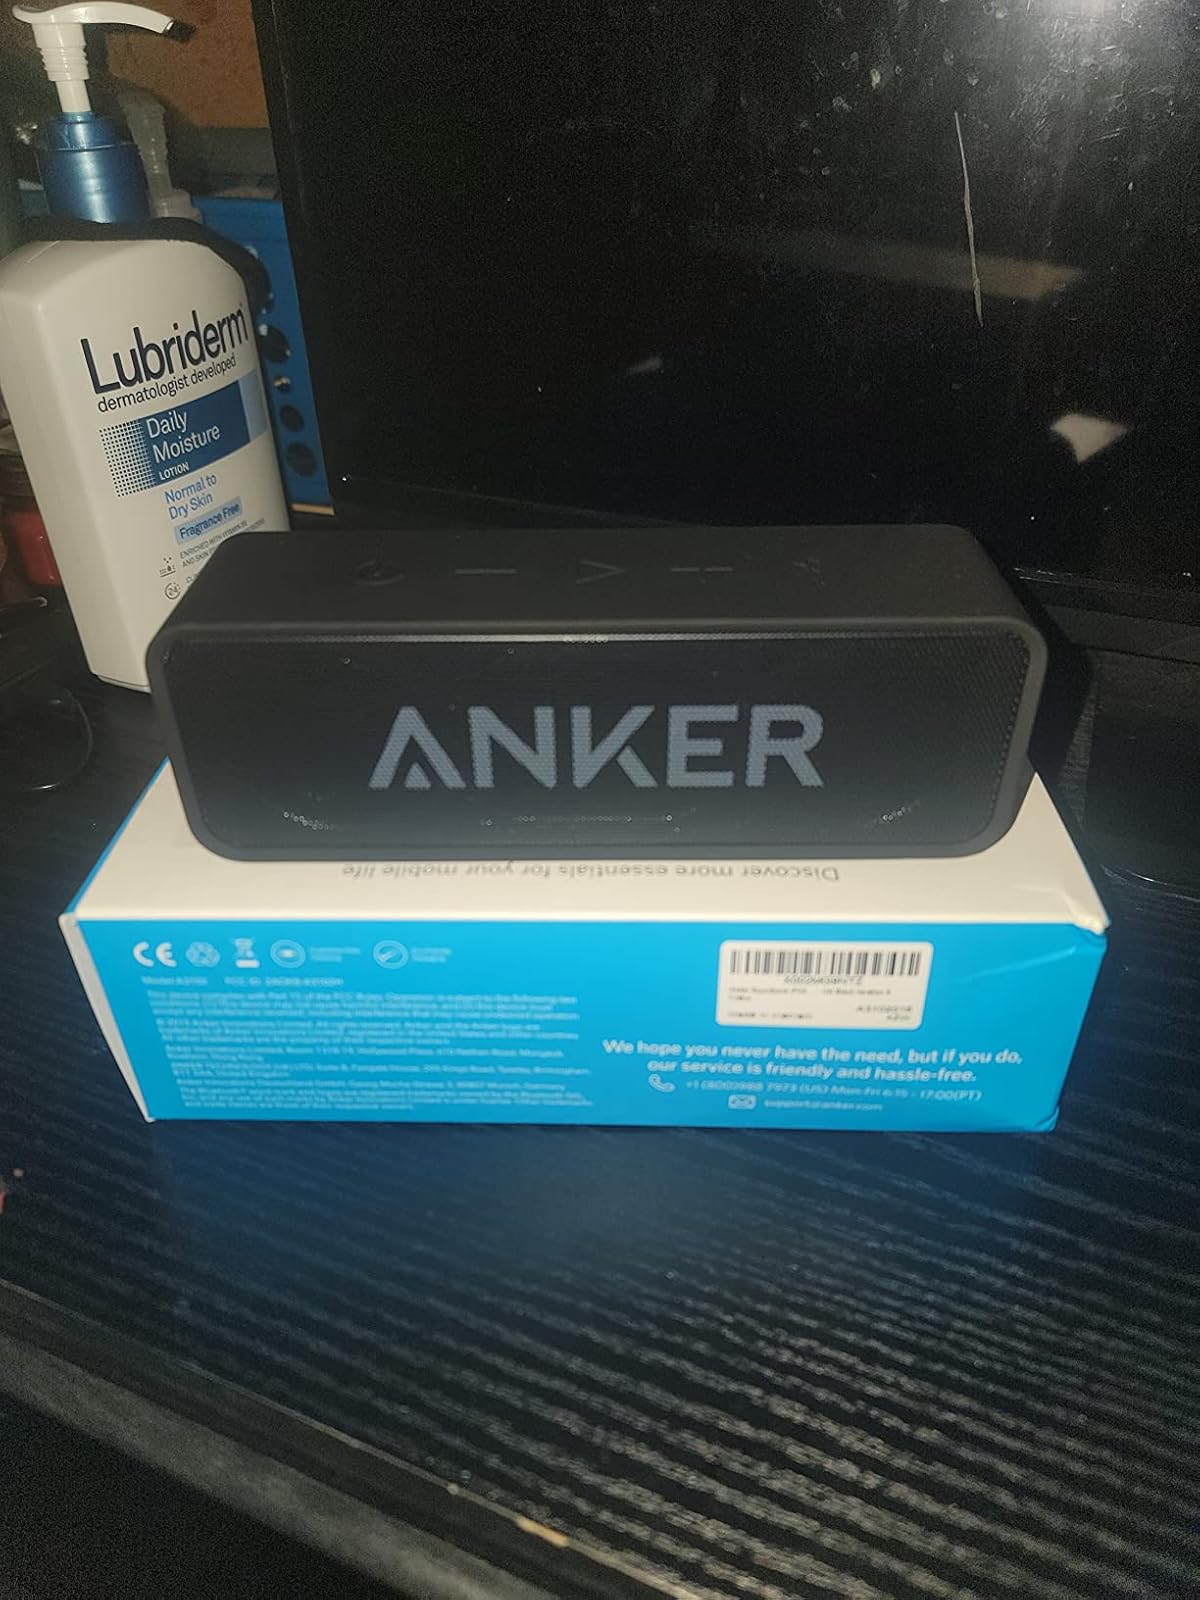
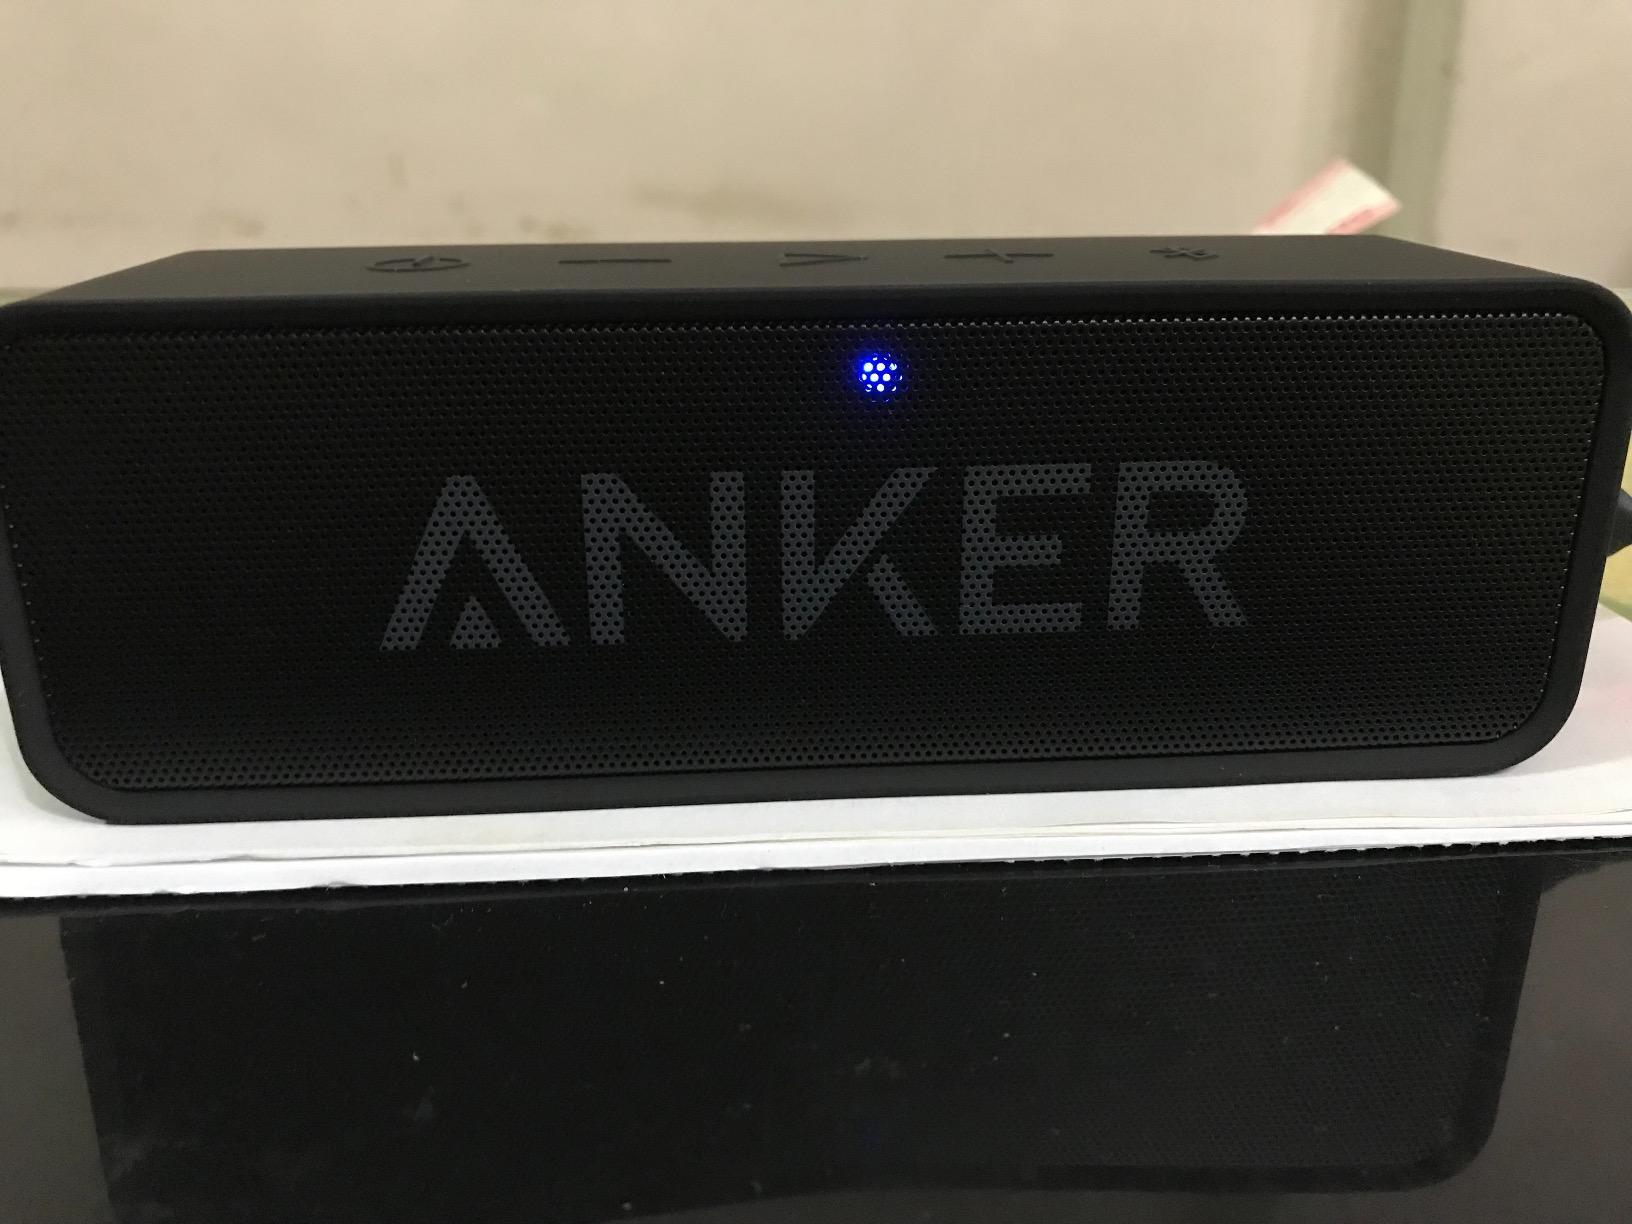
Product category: speaker
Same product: yes